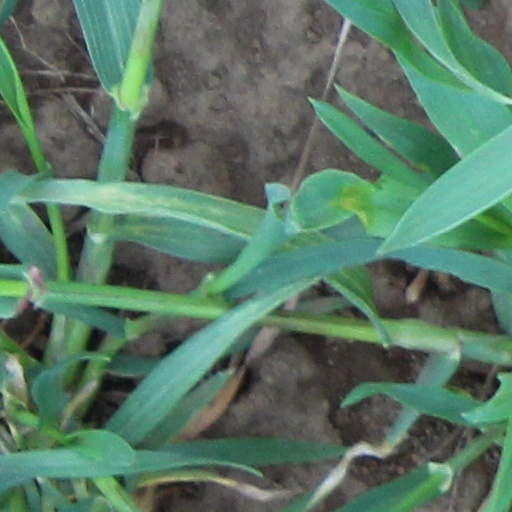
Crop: wheat